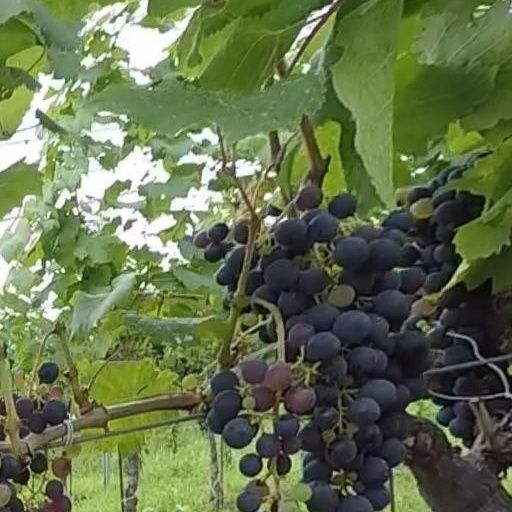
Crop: grape